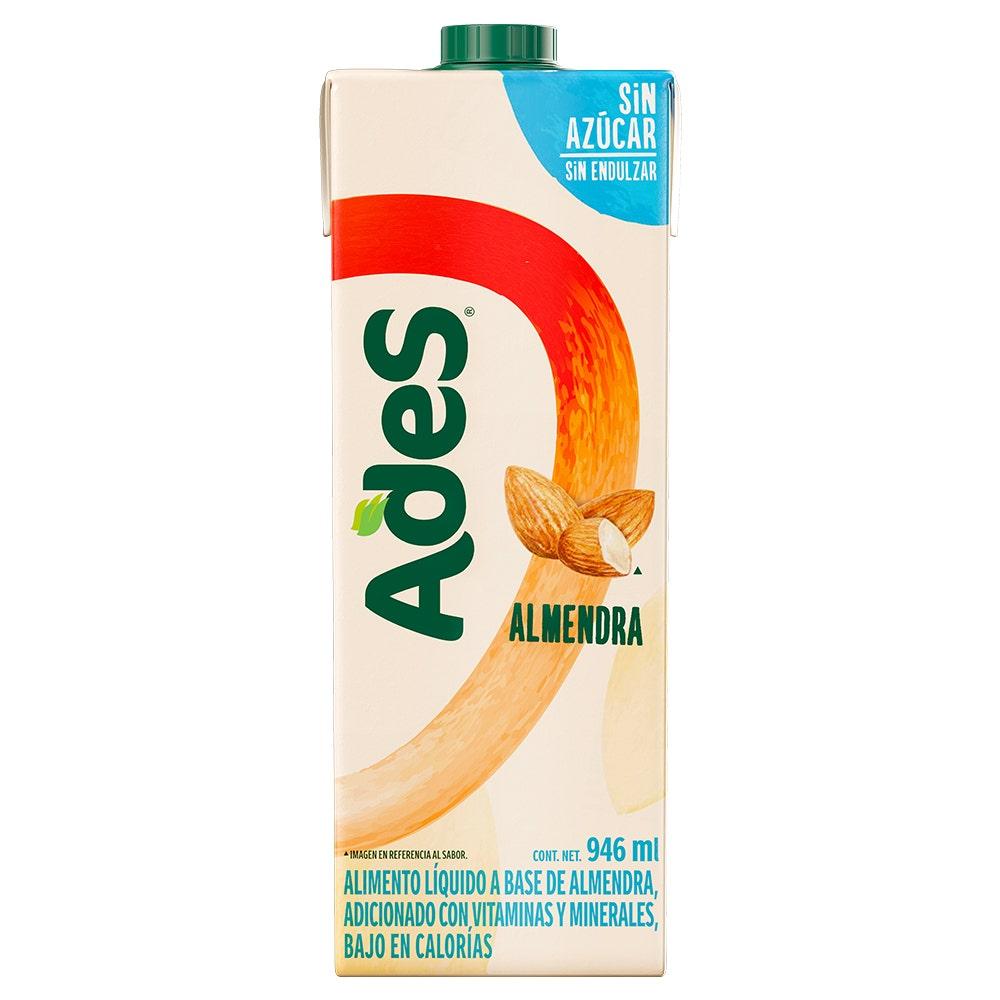
A Ades almond milk  in a 946-milliliters cardboard carton